The Alan Higgs Centre

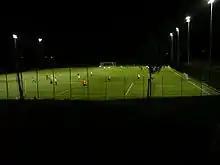
The floodlit outdoor synthetic pitch which accommodates one football pitch or two netball pitches

The building was funded by the Alan Higgs Charity. It was designed by RHWL architects, built by Galliford Try at a cost of about £8 million, and was opened in September 2004.